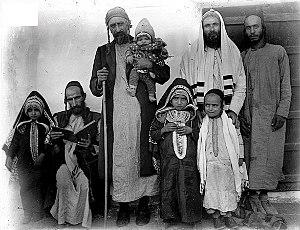
Les Juifs yéménites sont des Juifs qui vivaient, ou dont les ancêtres récents vivaient au Yémen, dans la pointe sud de la péninsule Arabique. Ils forment un groupe majeur des Juifs arabes et plus largement des Juifs orientaux dits Mizrahim.